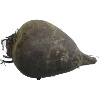
Label: beetroot